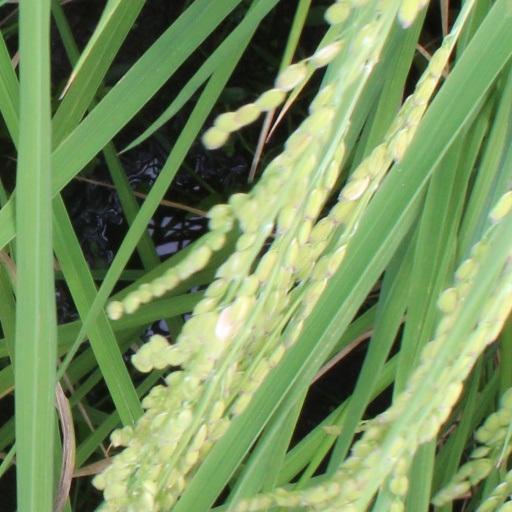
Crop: rice